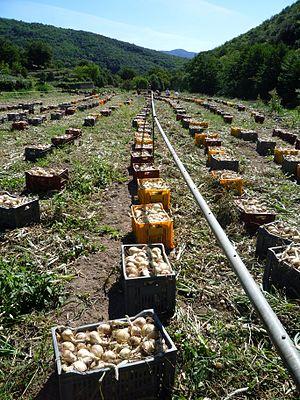
L'arrachage de l'Oignon Doux des Cévennes
L'Occitanie est une région administrative française créée par la réforme territoriale de 2014 comportant 13 départements, et qui résulte de la fusion des anciennes régions Languedoc-Roussillon et Midi-Pyrénées. Temporairement appelée Languedoc-Roussillon-Midi-Pyrénées, le nom « Occitanie » est officiel depuis le 28 septembre 2016 et effectif depuis le 30 septembre 2016. S'il est sous-titré « Pyrénées-Méditerranée » par le conseil régional, ce sous-titre n'apparaît pas dans le Journal officiel de la République française. Le conseil régional est présidée par Carole Delga depuis le 4 janvier 2016, et son chef-lieu est Toulouse.